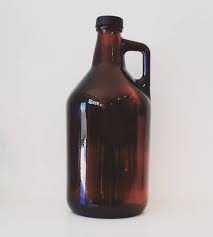
Waste category: glass